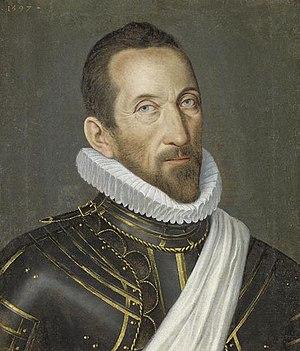
François de Bonne de Lesdiguières, huile sur toile, 1597, Dijon, musée Magnin.
L'Hôtel de Lesdiguières est un édifice historique construit à partir de 1602, situé rue Hector Berlioz, devant le jardin de ville de Grenoble.
L'église Saint-Pierre de Sassenage est une église catholique, située dans la commune de Sassenage, en Isère, dans la région Auvergne-Rhône-Alpes en France.
François de Bonne, né le 1ᵉʳ avril 1543 à Saint-Bonnet-en-Champsaur et mort le 28 septembre 1626 à Valence, est un militaire français.
Le pasteur Jean Bérenger, dit « Colombe » ou « Le Martyr », fut un chef prédicant célèbre du temps de la clandestinité pour la religion réformée, président du synode des églises du désert dans le Dauphiné, père du comte d'Empire Jean Bérenger, personnalité d'influence sous le Premier Empire.
Le maréchal de France est, depuis la suppression de la dignité de connétable de France en 1627, la plus haute distinction militaire française. Le titre de maréchal de France ou d'amiral de France — son équivalent pour la Marine —, constitue une dignité dans l'État. Depuis la mort du maréchal Juin en 1967, la France ne compte aucun maréchal de France vivant.
L'histoire du territoire actuellement occupé par le département de l’Isère en France est ancienne.
Le siège de Bourg-en-Bresse est un épisode de la guerre franco-savoyarde qui se déroule du 13 août 1600 au 9 mars 1601, qui voit les troupes françaises de Henri IV prendre Bourg-en-Bresse.
L’histoire de Grenoble couvre plus de 2 000 ans. À l'époque gallo-romaine, le bourg gaulois porte le nom de Cularo puis de Gratianopolis et voit son importance accrue lorsque les Comtes d’Albon la choisissent au début du XIᵉ siècle comme capitale de leur principauté, le Dauphiné. Avec ce nouveau statut, puis trois siècles plus tard l'annexion du Dauphiné au royaume de France, l'économie de Grenoble s'est développée pour devenir une ville parlementaire et militaire, gardienne de la frontière avec les États de Savoie.